Shahram Nazeri

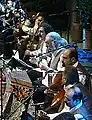
Shahram Nazeri & Parviz Meshkatian

Shahram Nazeri (born 18 February 1950) is a contemporary Iranian tenor of Kurdish origin from Kermanshah, Iran, who sings Sufi music, classical and traditional Kurdish and Persian music. He has been accompanied by some of the masters of Iranian traditional music such as Jalil Shahnaz, Hossein Alizadeh, Jalal Zolfonoun, Parviz Meshkatian and Faramarz Payvar. He has also worked with his son Hafez, a composer.